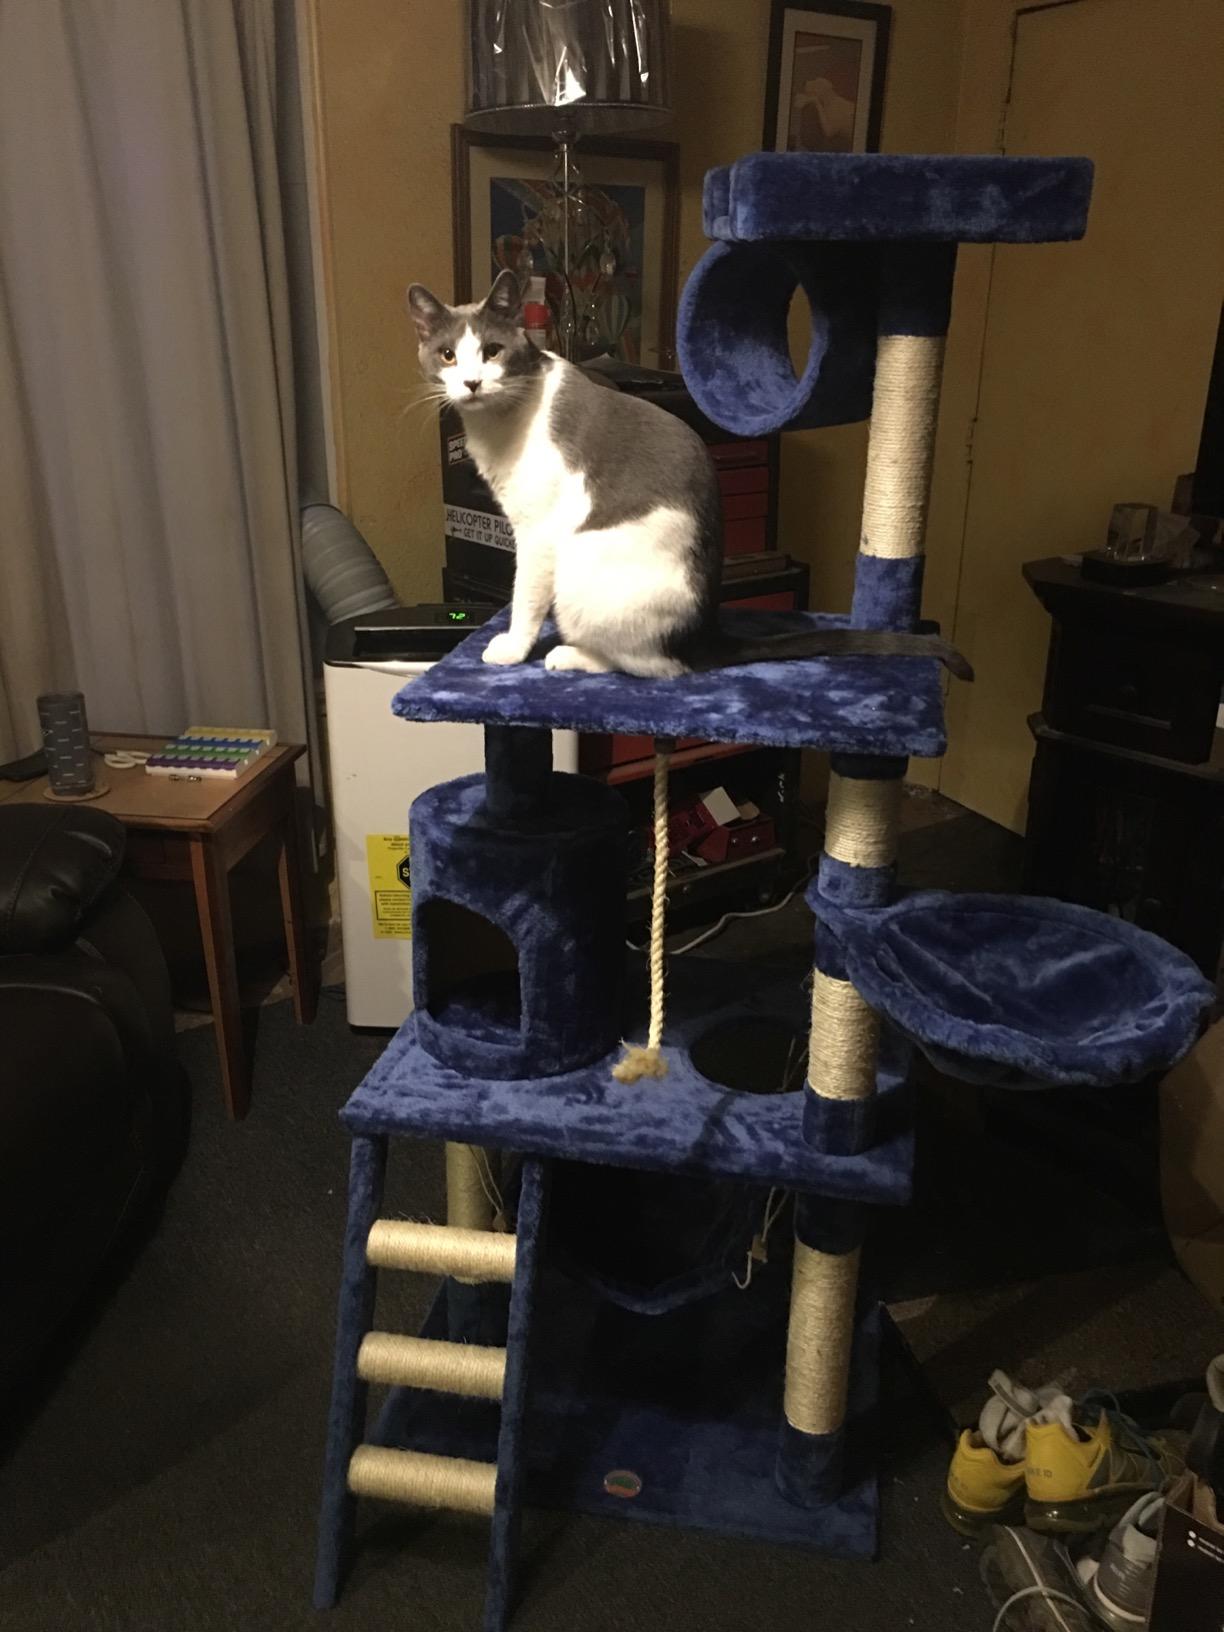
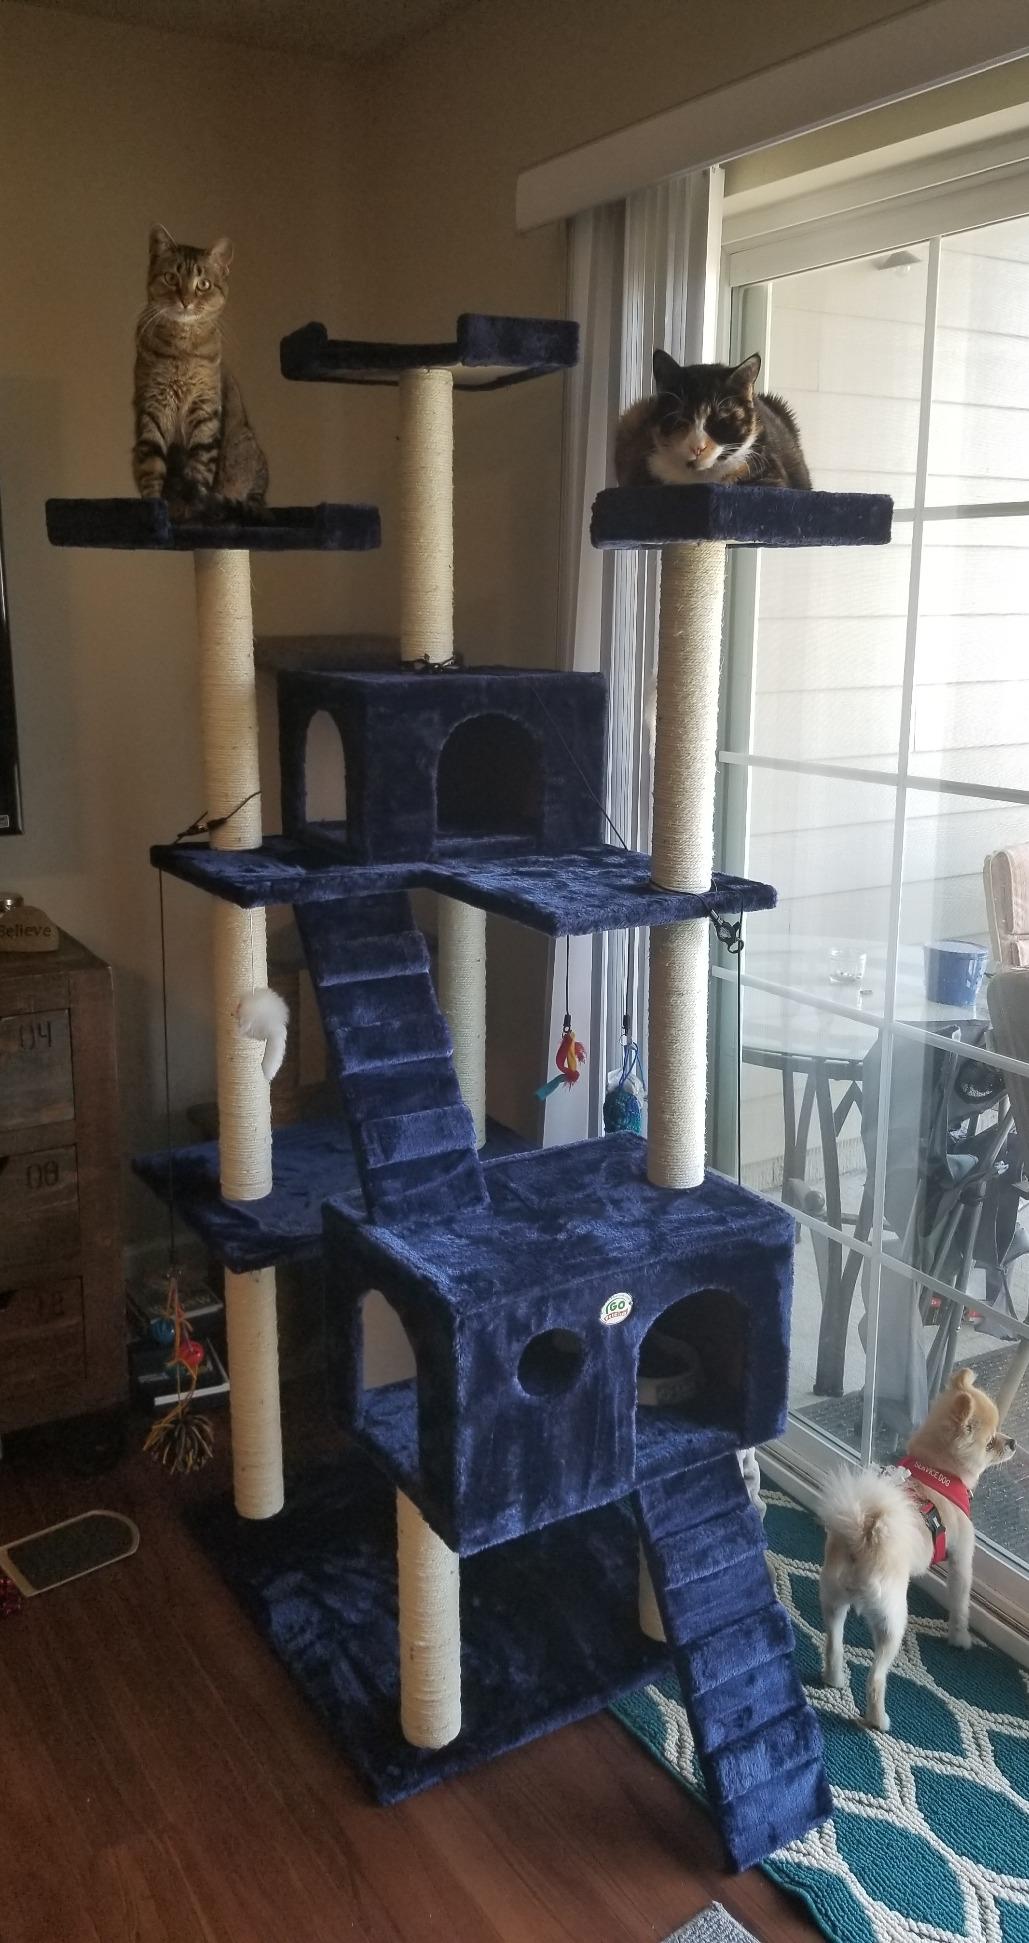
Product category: items_cat tree
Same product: no